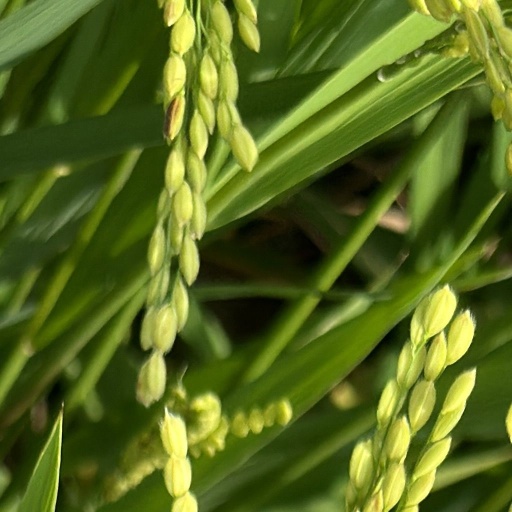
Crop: rice